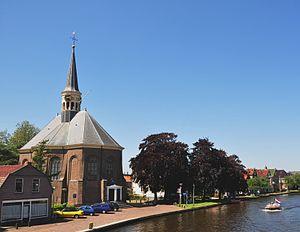
Woubrugge est un village dans la commune néerlandaise de Kaag en Braassem, dans la province de la Hollande-Méridionale. Le 1ᵉʳ janvier 2006, le village comptait 1 460 habitants.